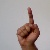
The image shows a hand gesture representing the letter 'D' in Indian Sign Language.